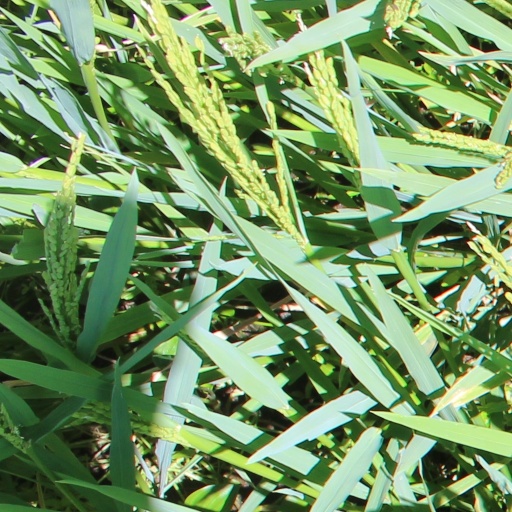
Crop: rice